Sankararaman murder case

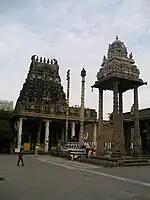
a pyramidal temple tower, with a four pillared dome in its foreground

Sankararaman was the manager of Varadharaja Perumal Temple in Kanchipuram, a town in the South Indian state of Tamil Nadu. Sankararaman constantly leveled accusations against the Kanchi seers and the functioning of the Kanchi Mutt. He is alleged to have sent anonymous letters to the Mutt. His father, Anantakrishnasharma was working closely with the 68th seer, Chandrasekarendra Saraswathi, the predecessor of Sri Jayendra Saraswathi. Sankararaman was an employee of the Mutt until the demise of Chandrasekarendra Saraswati in 1994. He detached himself from the mutt when Jayendra saraswathi became the head of the Mutt and he joined the Varadaraja Perumal temple as a manager. He was reported to be a stickler of tradition and he streamlined the assets and income of the temple. He suspended two of the temple priests when there was a robbery in the temple and refused to allow them until they paid the loss of 105,000. He made the tenants and land leasers of the temple pay the arrears amount. He filed a case in a court in 2000, against Jayendra Saraswathi visiting China, quoting that the seers of the Mutt cannot cross ocean, but can take land route. Jayendra Saraswathi cancelled the trip eventually. He was allegedly once not allowed to enter the Kamakshi Amman Temple along with his family in 2001 by the Mutt authorities.